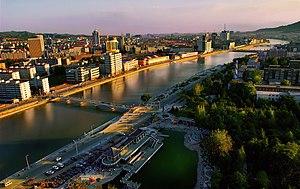
Zhangjiakou est une ville-préfecture du nord-ouest de la province du Hebei en Chine.